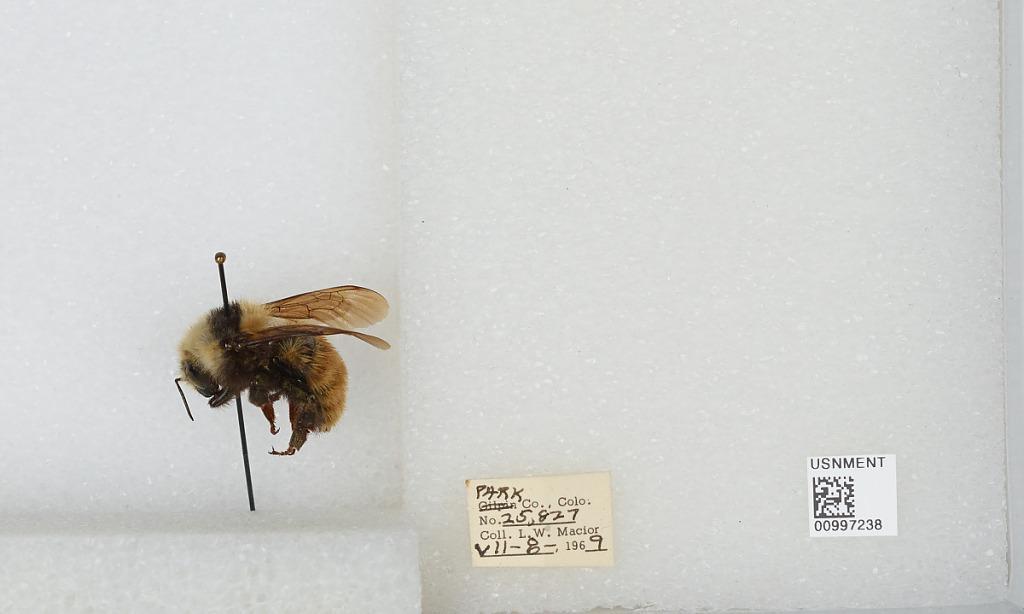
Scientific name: Bombus (Subterraneobombus) appositus Cresson
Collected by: L. Macior
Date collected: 1969-7-8
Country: United States
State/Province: Colorado
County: Park
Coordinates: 39.12, -105.71